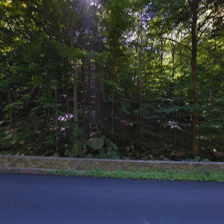
Label: streetView